Mid-Century Loves

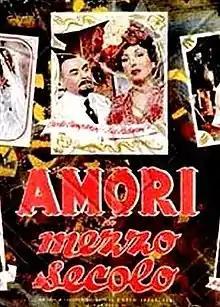

Mid-Century Loves is a 1954 Italian anthology historical melodrama film consisting of five segments directed by Glauco Pellegrini, Pietro Germi, Mario Chiari, Roberto Rossellini and Antonio Pietrangeli.